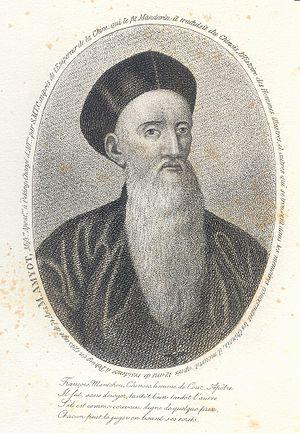
Joseph-Marie Amiot, né le 8 février 1718 à Toulon et décédé le 8 octobre 1793 à Pékin, est un prêtre jésuite, astronome et historien français, missionnaire en Chine. Il fut l'un des derniers survivants de la Mission jésuite en Chine.